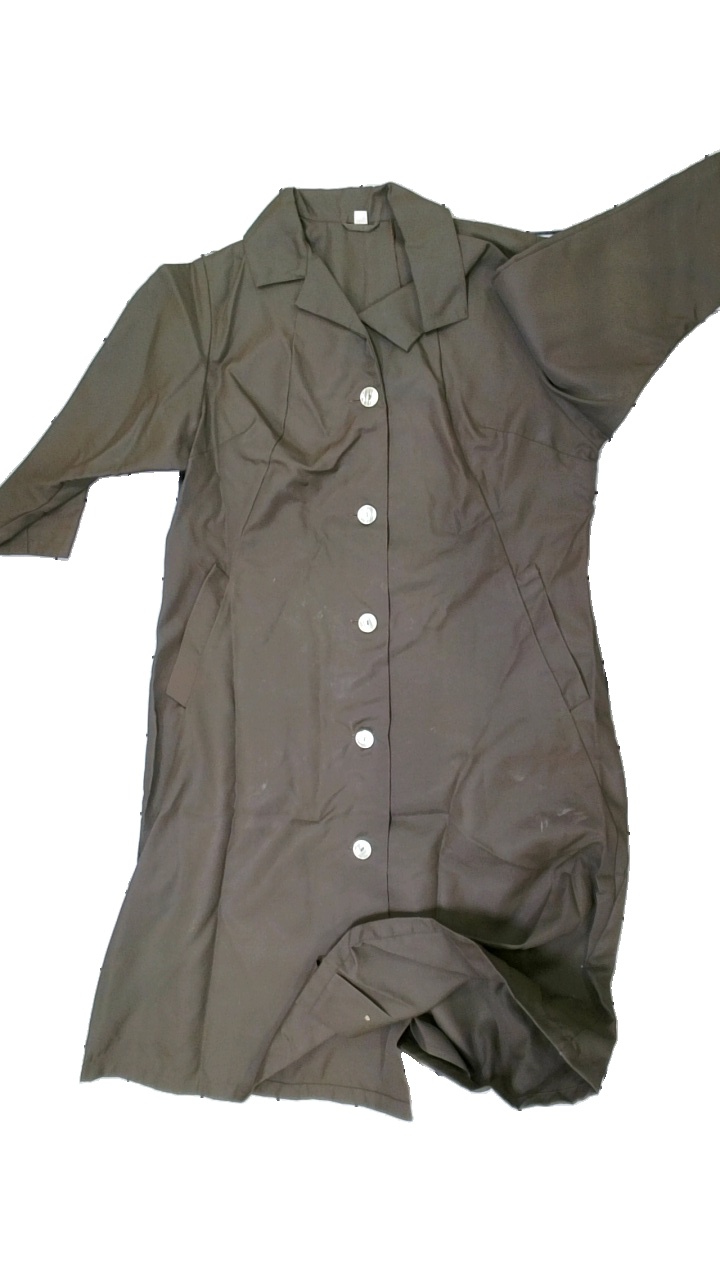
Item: Outerwear (Ladies)
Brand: Toni Lee
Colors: Brown
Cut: Regular, Long
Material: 100% nylon
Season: All
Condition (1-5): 2
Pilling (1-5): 5
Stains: Major
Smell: Minor
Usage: Export
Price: <50